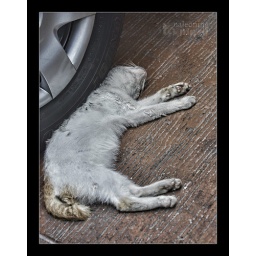
stray cat accident: run over by car wheel